Agostino Rovere

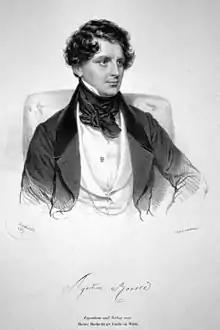
Lithograph by Josef Kriehuber, 1839

Agostino Rovere (1804, Monza – 1865, New York City) was an Italian operatic bass.